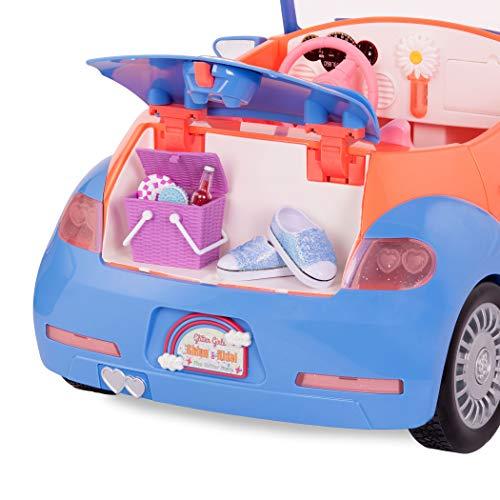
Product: Glitter Girls by Battat - Convertible Car for 14" Dolls - Toys, Clothes & Accessories for Girls 3-Year-Old & Up, Blue, Orange, Pink
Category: Toys & Games | Dolls & Accessories | Dollhouse Accessories
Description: Collect all of your favorite Glitter Girls dolls, outfits, and accessories.
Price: $31.17
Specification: ProductDimensions:18.9x11.2x10.6inches|ItemWeight:3.52ounces|ShippingWeight:8.2pounds(Viewshippingratesandpolicies)|ASIN:B07PBF5BZ8|Itemmodelnumber:GG57066Z|Manufacturerrecommendedage:5-15years